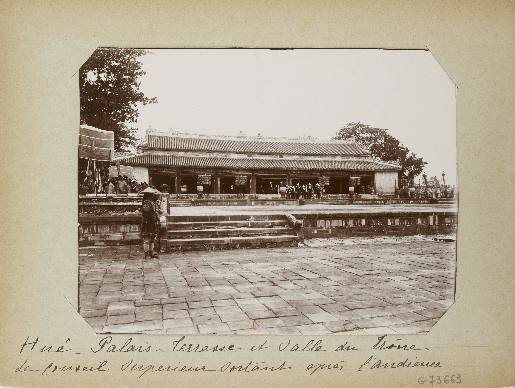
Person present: No